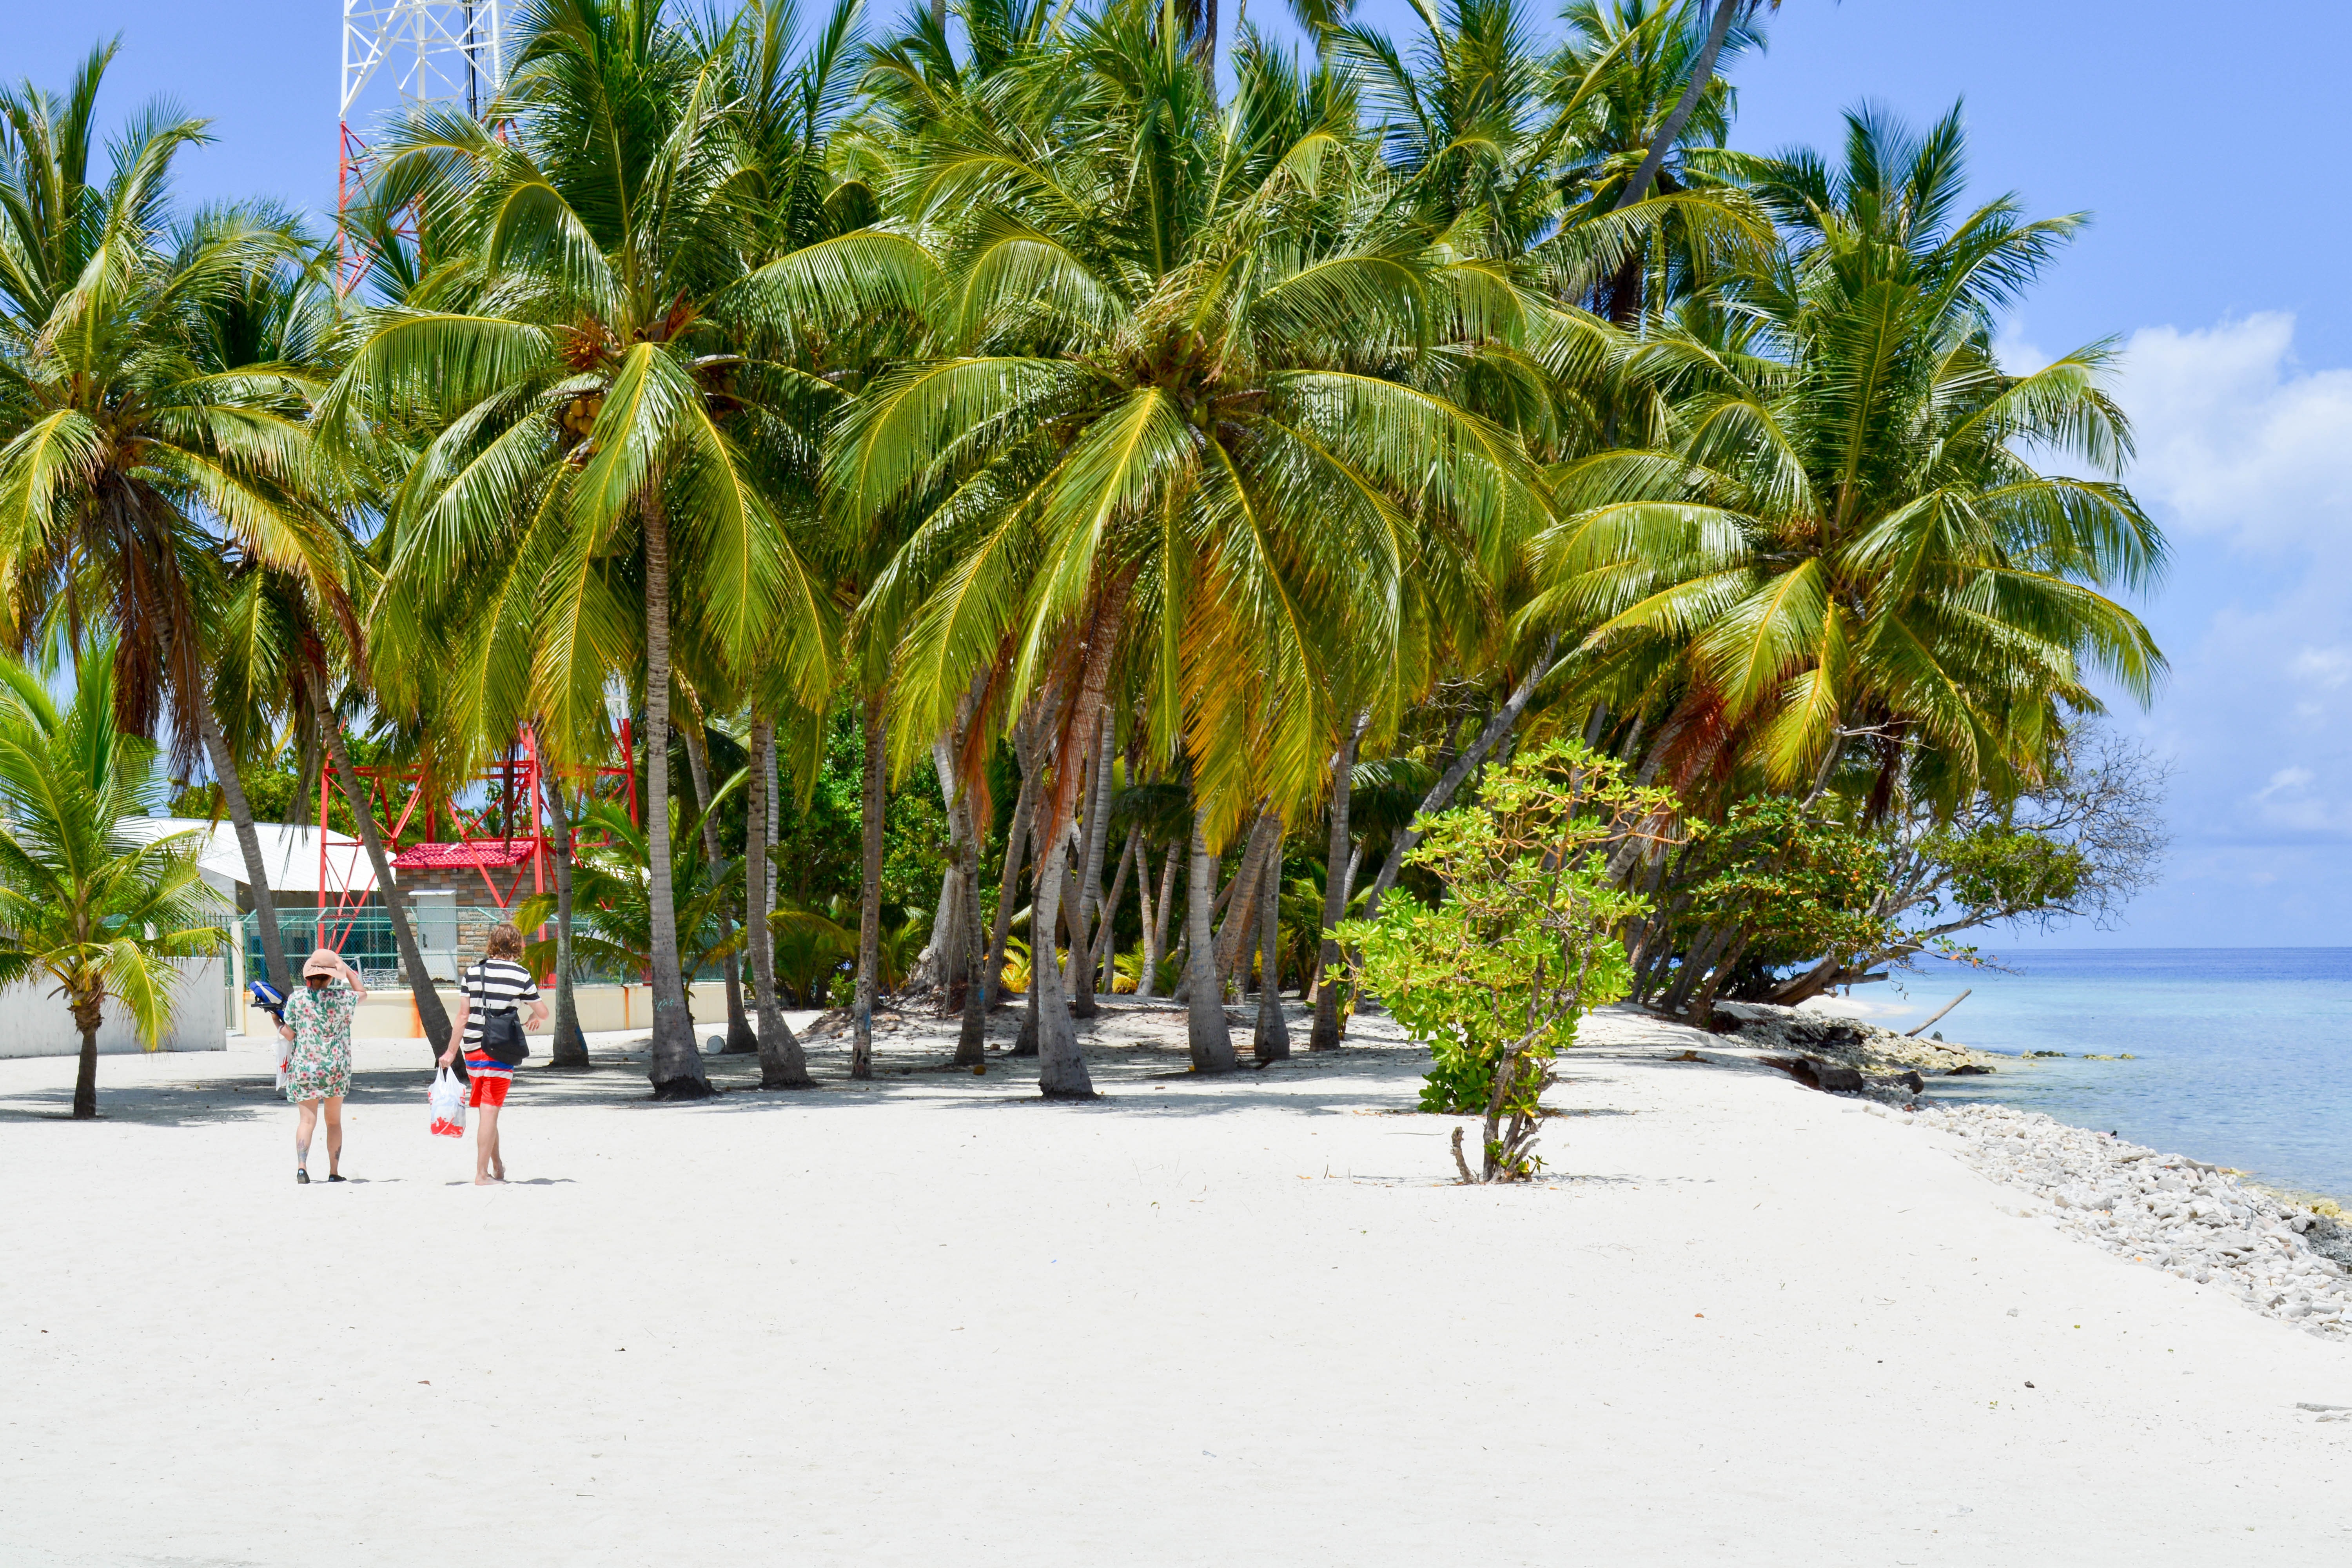
beach, sea, coast, tree, plant, walkway, vacation, botany, body of water, resort, caribbean, tropics, maldives, woody plant, arecales, palm family, baa, dharavandhoo, palm trees on the beach